Higher education in the United States

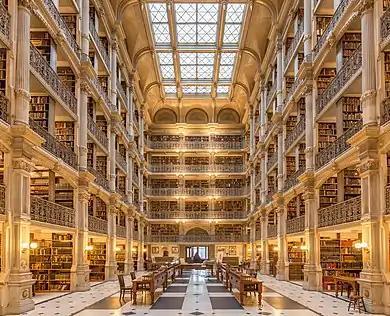
The George Peabody Library at Johns Hopkins University in Baltimore

Until the mid-1970s, when federal expenditures for higher education fell, there were routinely more tenure-track jobs than Ph.D. graduates. In the 1980s and 1990s there were significant changes in the economics of academic life.